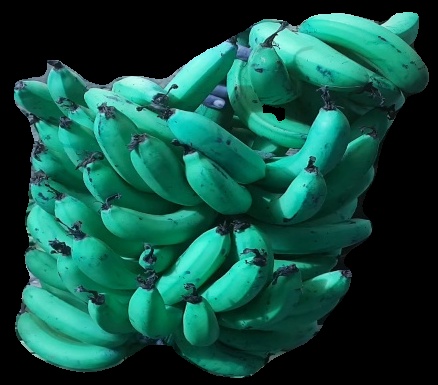
Variety: pachbale
Grade: grade3